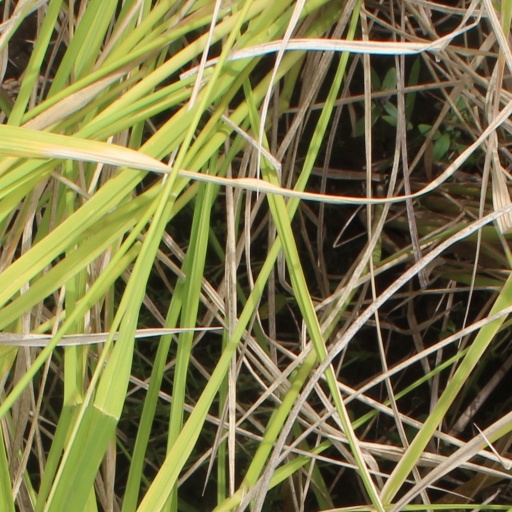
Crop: rice